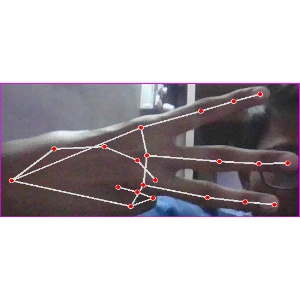
अक्षर: भ